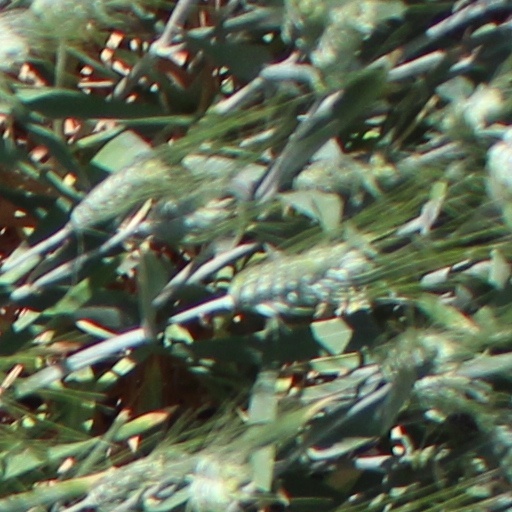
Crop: wheat